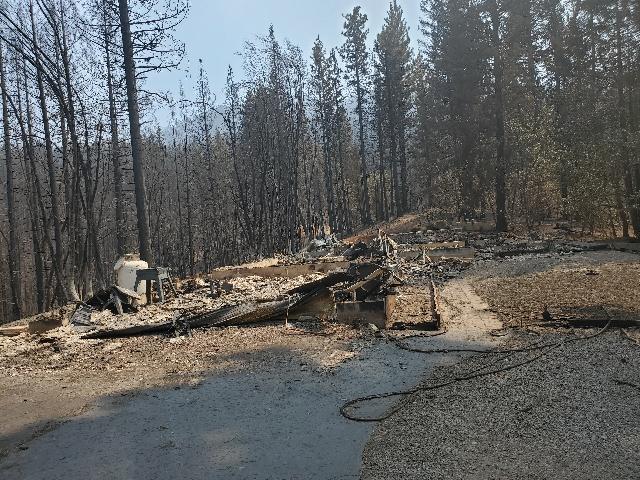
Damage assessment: destroyed